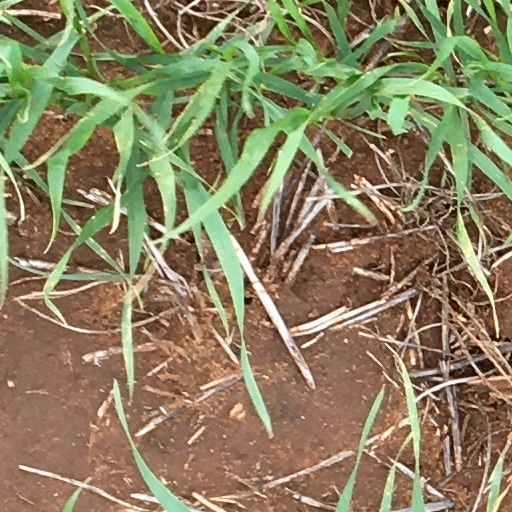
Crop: wheat